Kidnapped (novel)

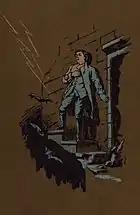
Kidnapped cover, by William Brassey Hole, London edition, Cassell and Company, 1886

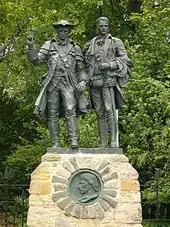
Alexander Stoddart's "Kidnapped" statue at Corstorphine, Edinburgh, depicting Alan Breck Stewart and David Balfour at their final parting on Corstorphine Hill (unveiled 2004). Breck holds the handmade cross with silver button, cleverly designed to carry a message to an illiterate colleague.

"Kidnapped" was first published in the magazine "Young Folks" from May to July 1886, and as a novel in the same year.